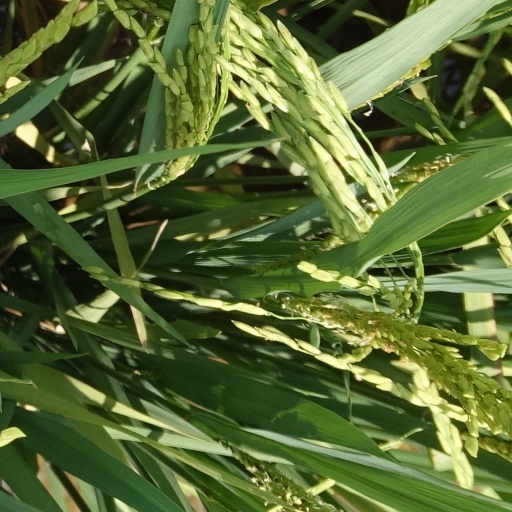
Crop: rice